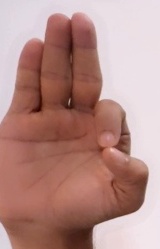
ASL sign: F